Nicolinas

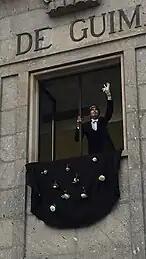
The Pregoeiro declaiming the "Pregão" at the Martins Sarmento High School, 5 December 2023

The Novenas are a series of nine masses celebrated every morning between 29 November and 7 December, organized next to the 18th century Chapel of Nossa Senhora da Conceição. The masses are also referred to as "Novenas de Azurém" (Novenas of Azurém), named after the parish where they take place.